Conservación Patagónica

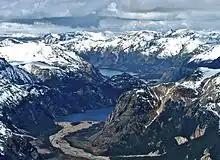
Patagonia National Park

Conservación Patagónica was a conservation group with a mission "to create national parks in Patagonia that save and restore wildlands and wildlife, inspire care for the natural world, and generate healthy economic opportunities for local communities." Founded in 2000 by Kristine Tompkins, former CEO of Patagonia, Inc, Conservación Patagónica first focused on the creation of Monte León National Park in Argentina, the country's first coastal national park. The group played the central role in securing the funds for the purchase of Estancia Monte Leon and in creating long-term management plans for the new national park. As of December 31, 2018 Conservación Patagónica has merged into Tompkins Conservation.